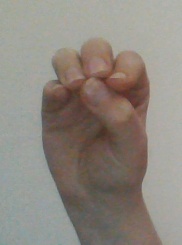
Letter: ha